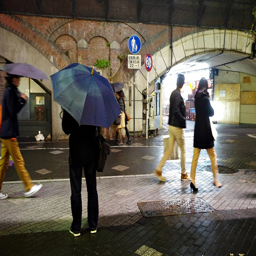
A group of people walking towards a large brick tunnel.
Several people in yellow pants walking down the street
Two people with umbrellas are walking along with two other women on a cobblestone walkway.
People on a city street during a rain shower.
People trying to get out of the rain under umbrellas or in stores.